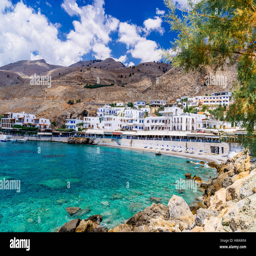
holiday resort on the sea coast